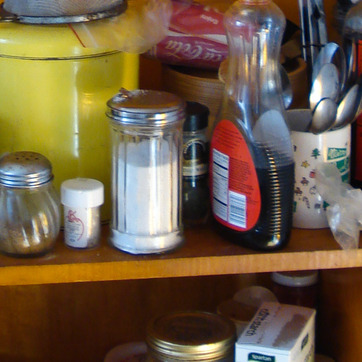
Material: glass